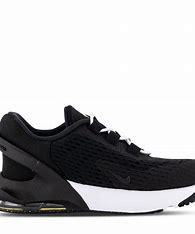
Brand: Nike
Model: Air Max 270 Go